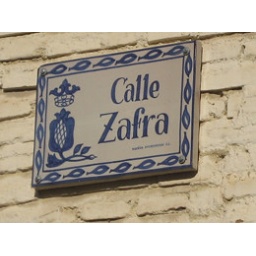
Granada, Spain, 17-18Mar07Typical street signs in the Albayzin.